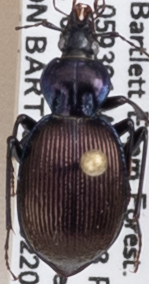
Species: Sphaeroderus canadensis canadensis
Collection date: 2022-08-03
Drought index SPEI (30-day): -0.54
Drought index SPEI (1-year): -0.9
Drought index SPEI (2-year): -1.69